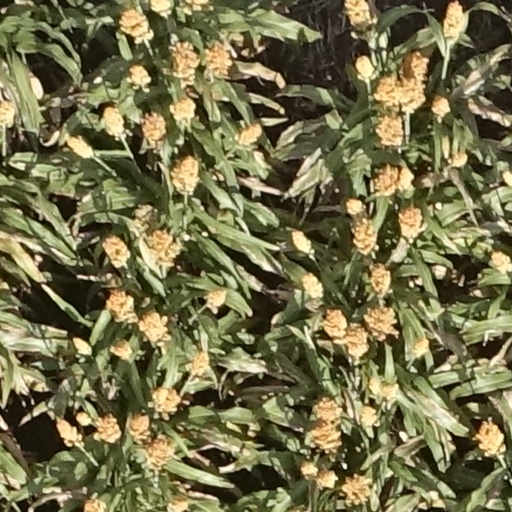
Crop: sorghum